Black Wizards

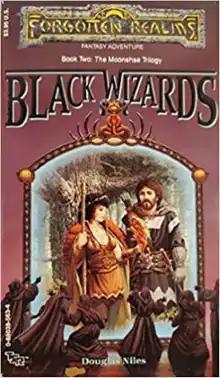

Black Wizards is a fantasy novel by Douglas Niles that was published by TSR in 1988.